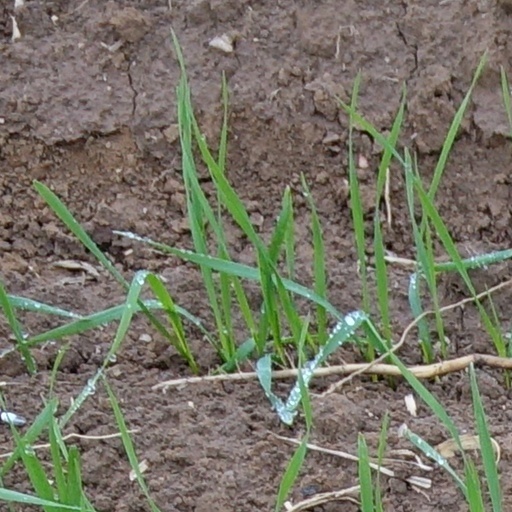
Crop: wheat